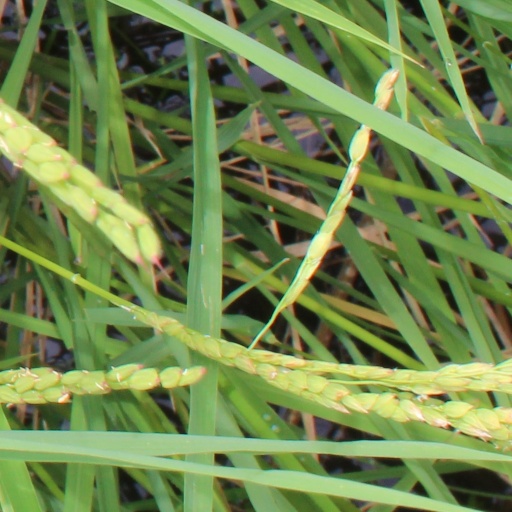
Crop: rice